Fijian dollar

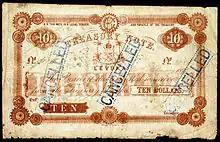
Series 1872 Treasury Note for 10 dollars payable at Levuka

In 1867, the government treasury issued 1 dollar notes. These were followed by notes for , , , and issued between 1871 and 1873. Also between 1871 and 1873, King Seru Epenisa Cakobau issued notes in denominations of ¢, 25¢, 50¢, 100¢ and . Levuka (on Ovalau island) issued and notes during the 1870s.